Stilbus testaceus

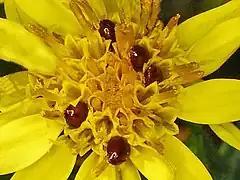
"Stilbus testaceus" feeding on a flower of "Dittrichia viscosa"

These beetles can be found in meadows and forest edges, on flowers, on dry grass and hay, in moss and dead leaves.